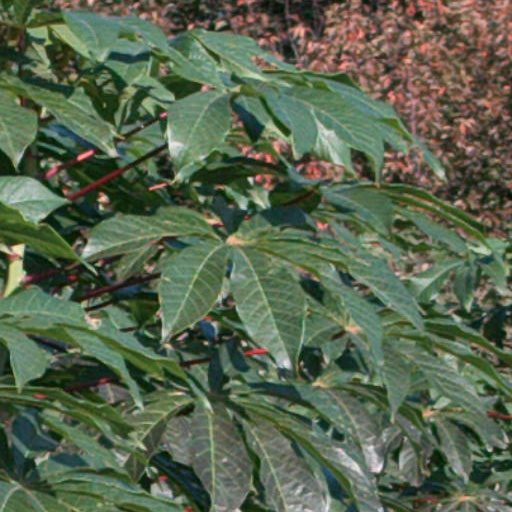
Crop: cassava